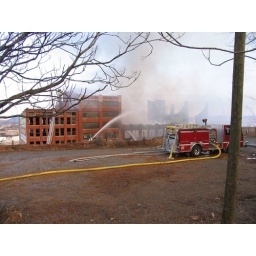
A fire truck parked above the fire feeds water to firemen below